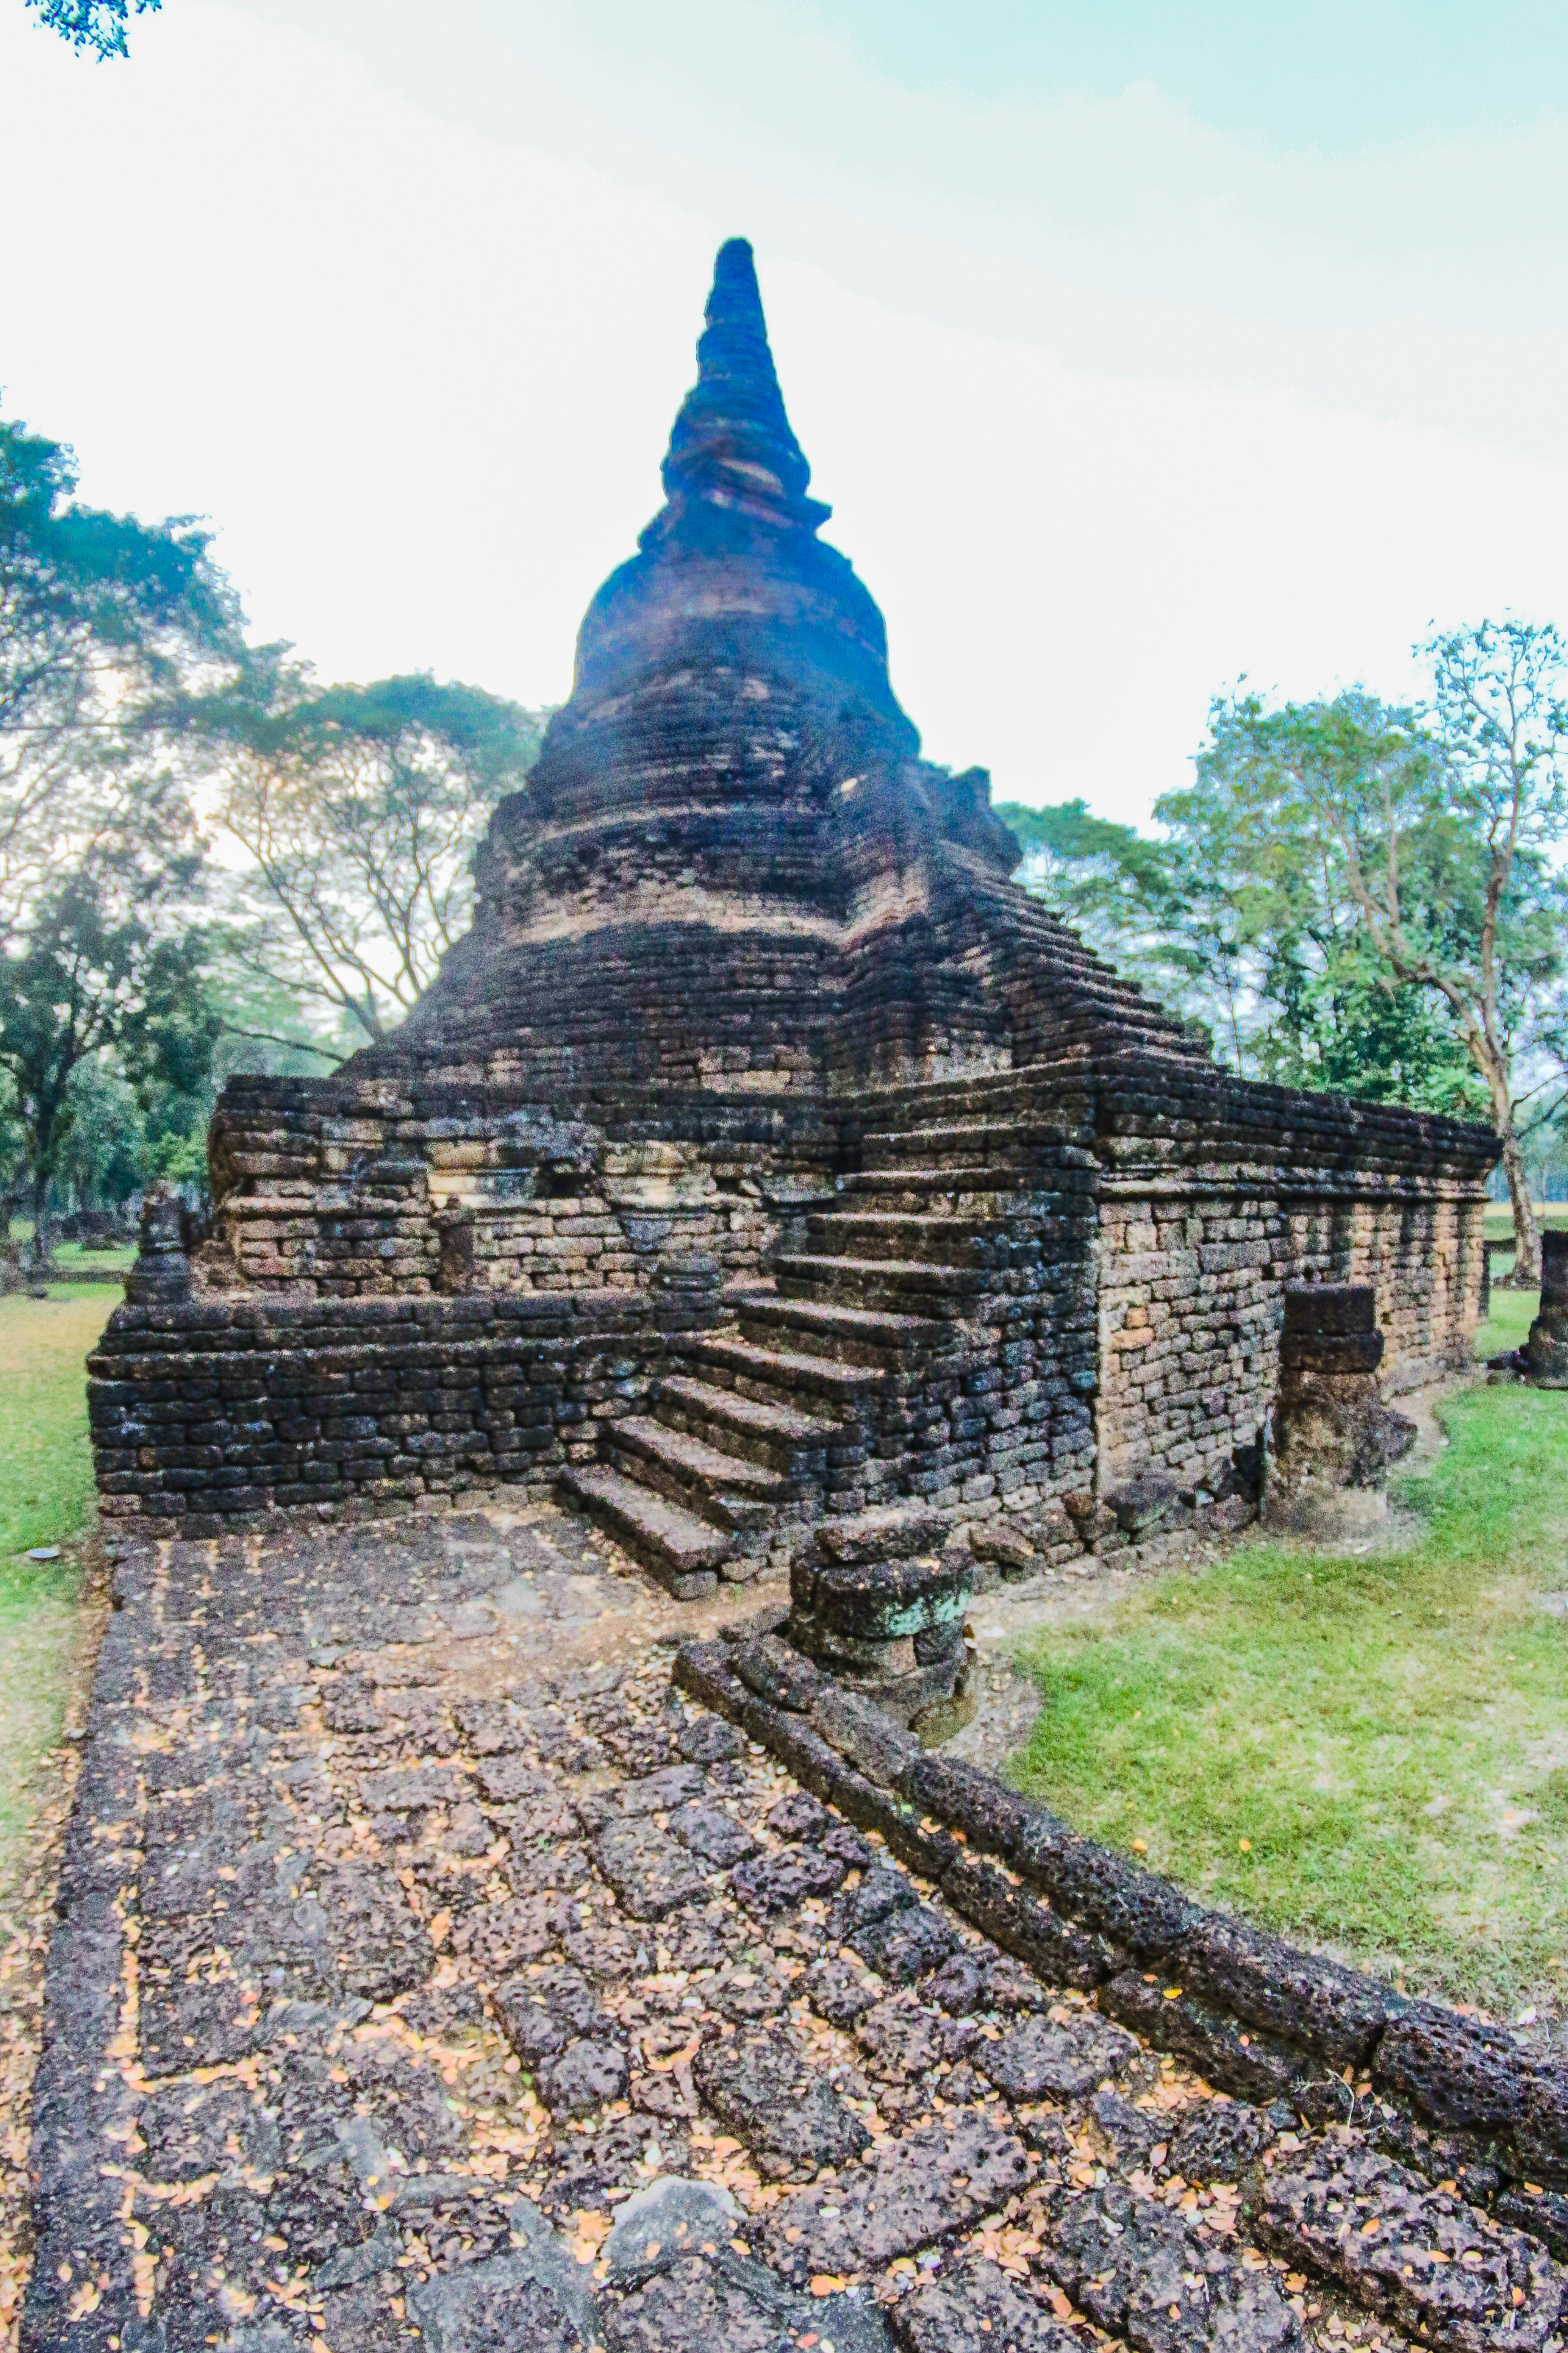
ancient, architecture, art, asia, asian, buddha, buddhism, buddhist, chang, culture, famous, heritage, historical, history, landmark, lom, old, pagoda, park, religion, satchanalai, si, siam, statue, stone, sukhothai, temple, thai, thailand, tourist, travel, unesco, wat, historic site, ancient history, ruins, archaeological site, sky, wall, maya city, maya civilization, building, place of worship, cloud, grass, tree, tourism, tourist attraction, landscape, mountain, unesco world heritage site, monument, jungle, vacation, rock, hindu temple, city, tower